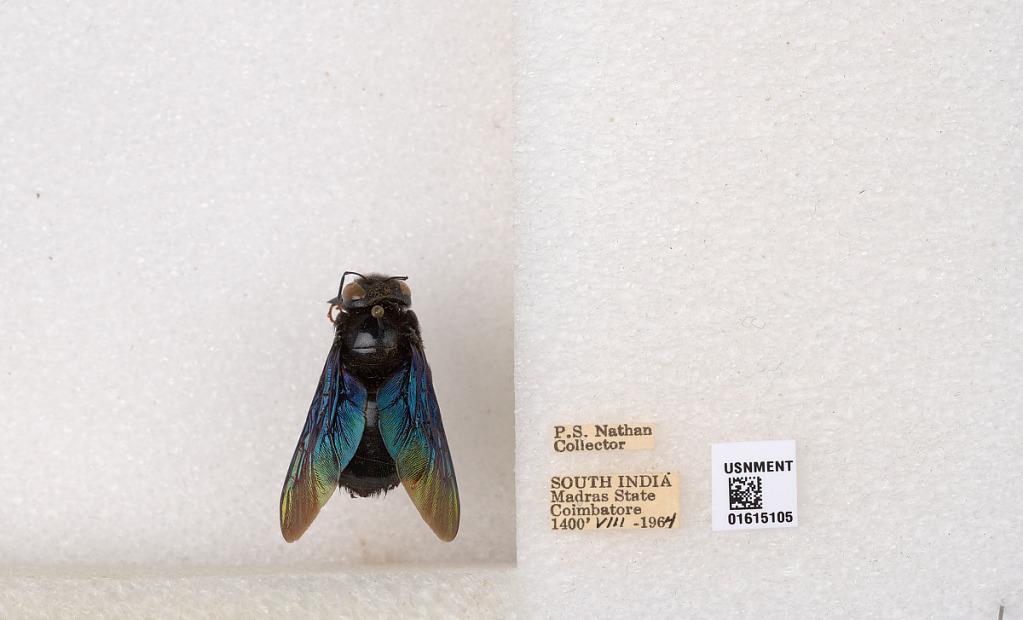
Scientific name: Xylocopa (Biluna) auripennis auripennis Lepeletier
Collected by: P. Nathan
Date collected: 1964-8-1
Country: India
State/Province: Tamil Nadu
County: Coimbatore
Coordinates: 10.9955, 76.9034